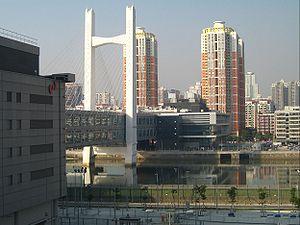
Shenzhen est une ville sous-provinciale de la province du Guangdong en Chine.